Question: Where are the forks?
Tambaya: Ina cokula masu yatsu?
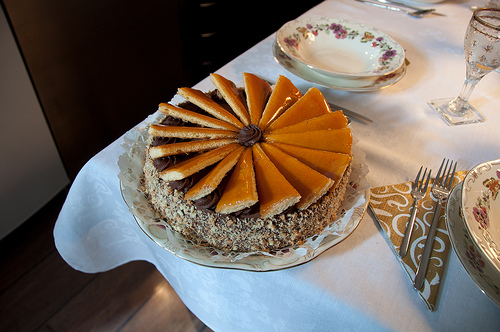
Answer: On the napkin.
Amsa: A kan adikon goge baki.